Electrospray ionization

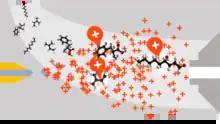
Diagram of a SESI ambient ionization source

In ambient ionization, the formation of ions occurs outside the mass spectrometer without sample preparation. Electrospray is used for ion formation in a number of ambient ion sources.